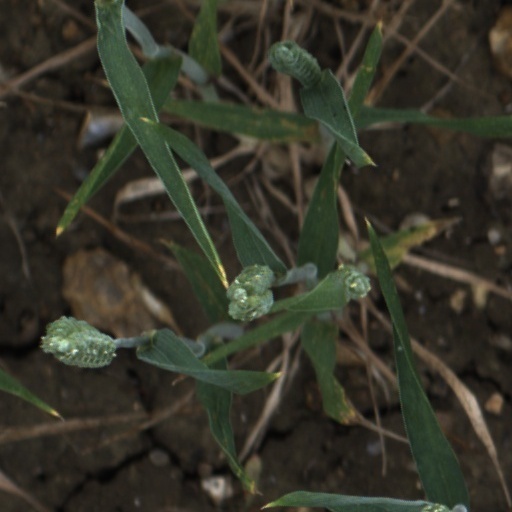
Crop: wheat